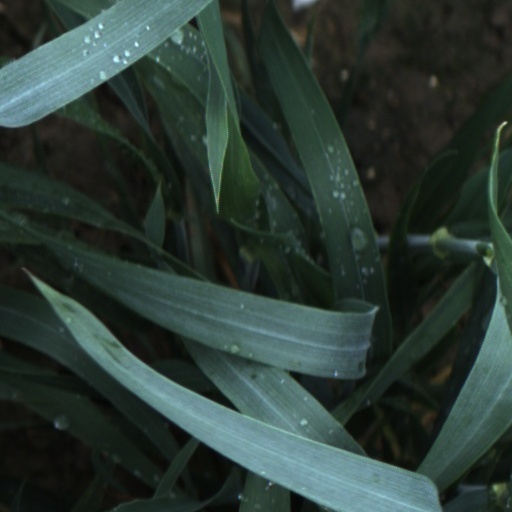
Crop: wheat